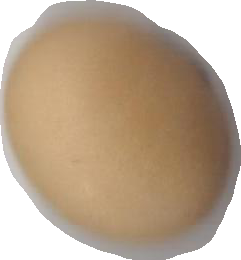
Variety: Anjasmoro